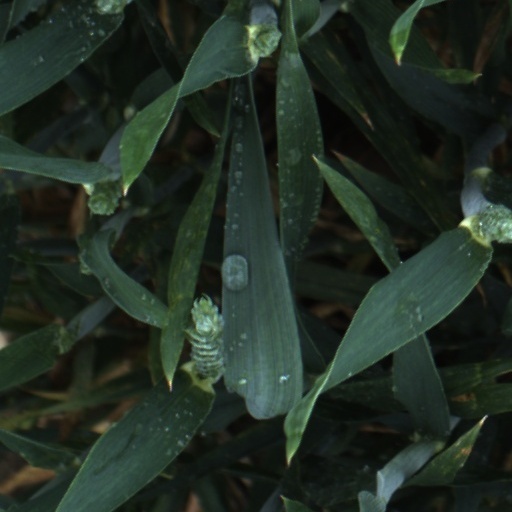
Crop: wheat